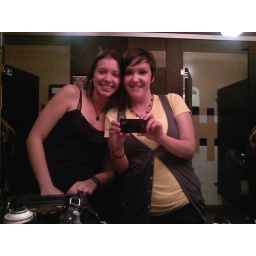
Me and Rebecca in the bathroom of Shout House, a dueling piano bar in San Diego.